COVID-19 pandemic in the United States

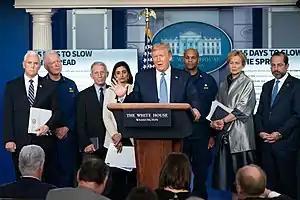
Trump and members of the White House Coronavirus Task Force brief the media on March 16, 2020. Fauci is seen as third from the left

In September, Bain & Company reported on the tumultuous changes in consumer behavior before and during the pandemic. Potentially permanently, they found acceleration towards e-commerce, online primary healthcare, livestreamed gym workouts, and moviegoing via subscription television. Concurrent searches for both low-cost and premium products, and a shift to safety over sustainability, occurred alongside rescinded bans and taxes on single-use plastics, and losses of three to seven years of gains in out-of-home foodservice. OpenTable estimated in May that 25 percent of American restaurants would close their doors permanently.